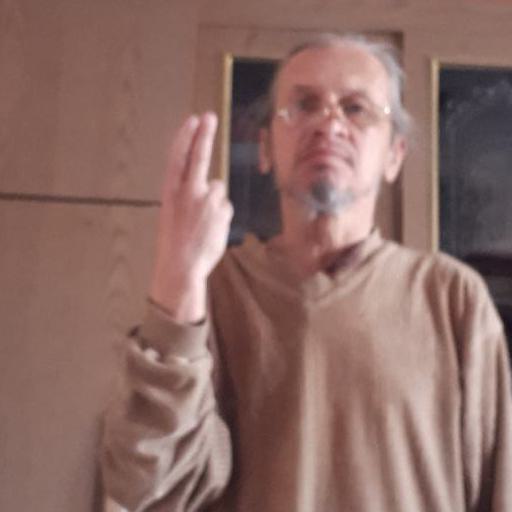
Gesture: two_up_inverted